John Bush (admiral of Siam)

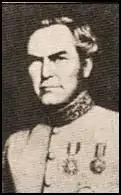

Admiral Sir John Bush, KCWE, commonly known as Captain Bush and sometimes by his Thai title Phraya Wisuth Sakoradith (4 August 1819 – ), was an English sea captain who served under the Siamese government during the reigns of Kings Mongkut and Chulalongkorn. He came to Siam in early 1857 as a merchant ship captain and was engaged as Bangkok's Harbour Master the next year, captained royal vessels and managed the Bangkok Dock Company until his retirement in 1893. Soi Charoen Krung 30, the street where he used to live, is also known as Soi Captain Bush after him.